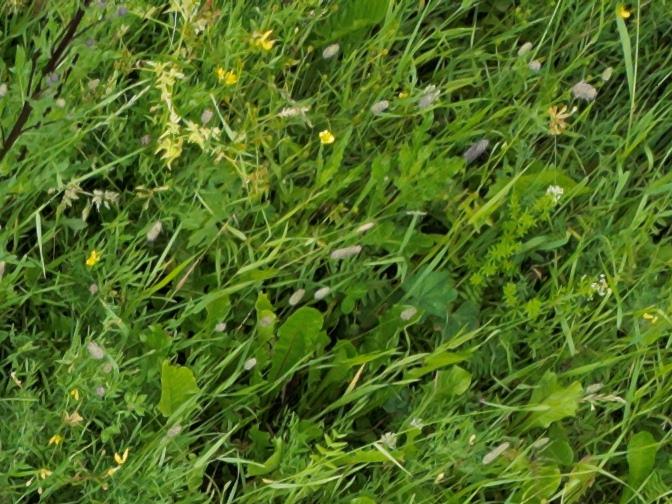
Flowers visible: yarrow flowers, yarrow flowers